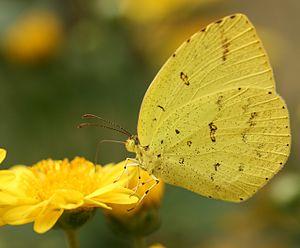
Le jaune est un champ chromatique correspondant à des couleurs claires situées entre l'orange et le vert.